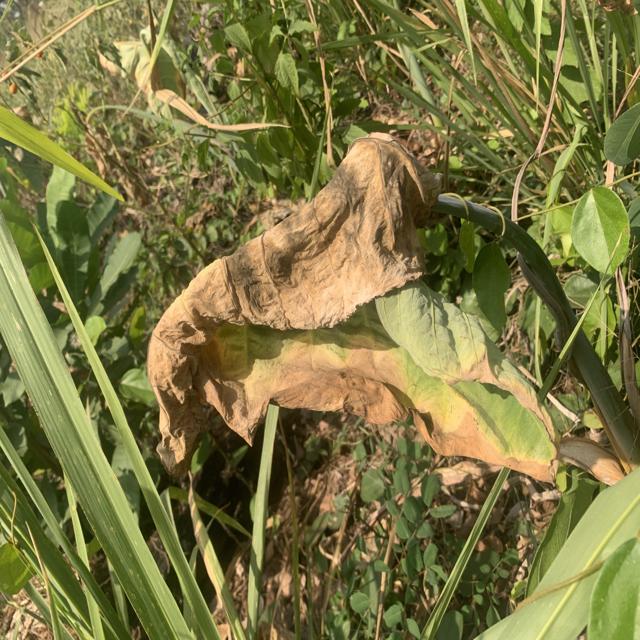
Label: Late_Blight